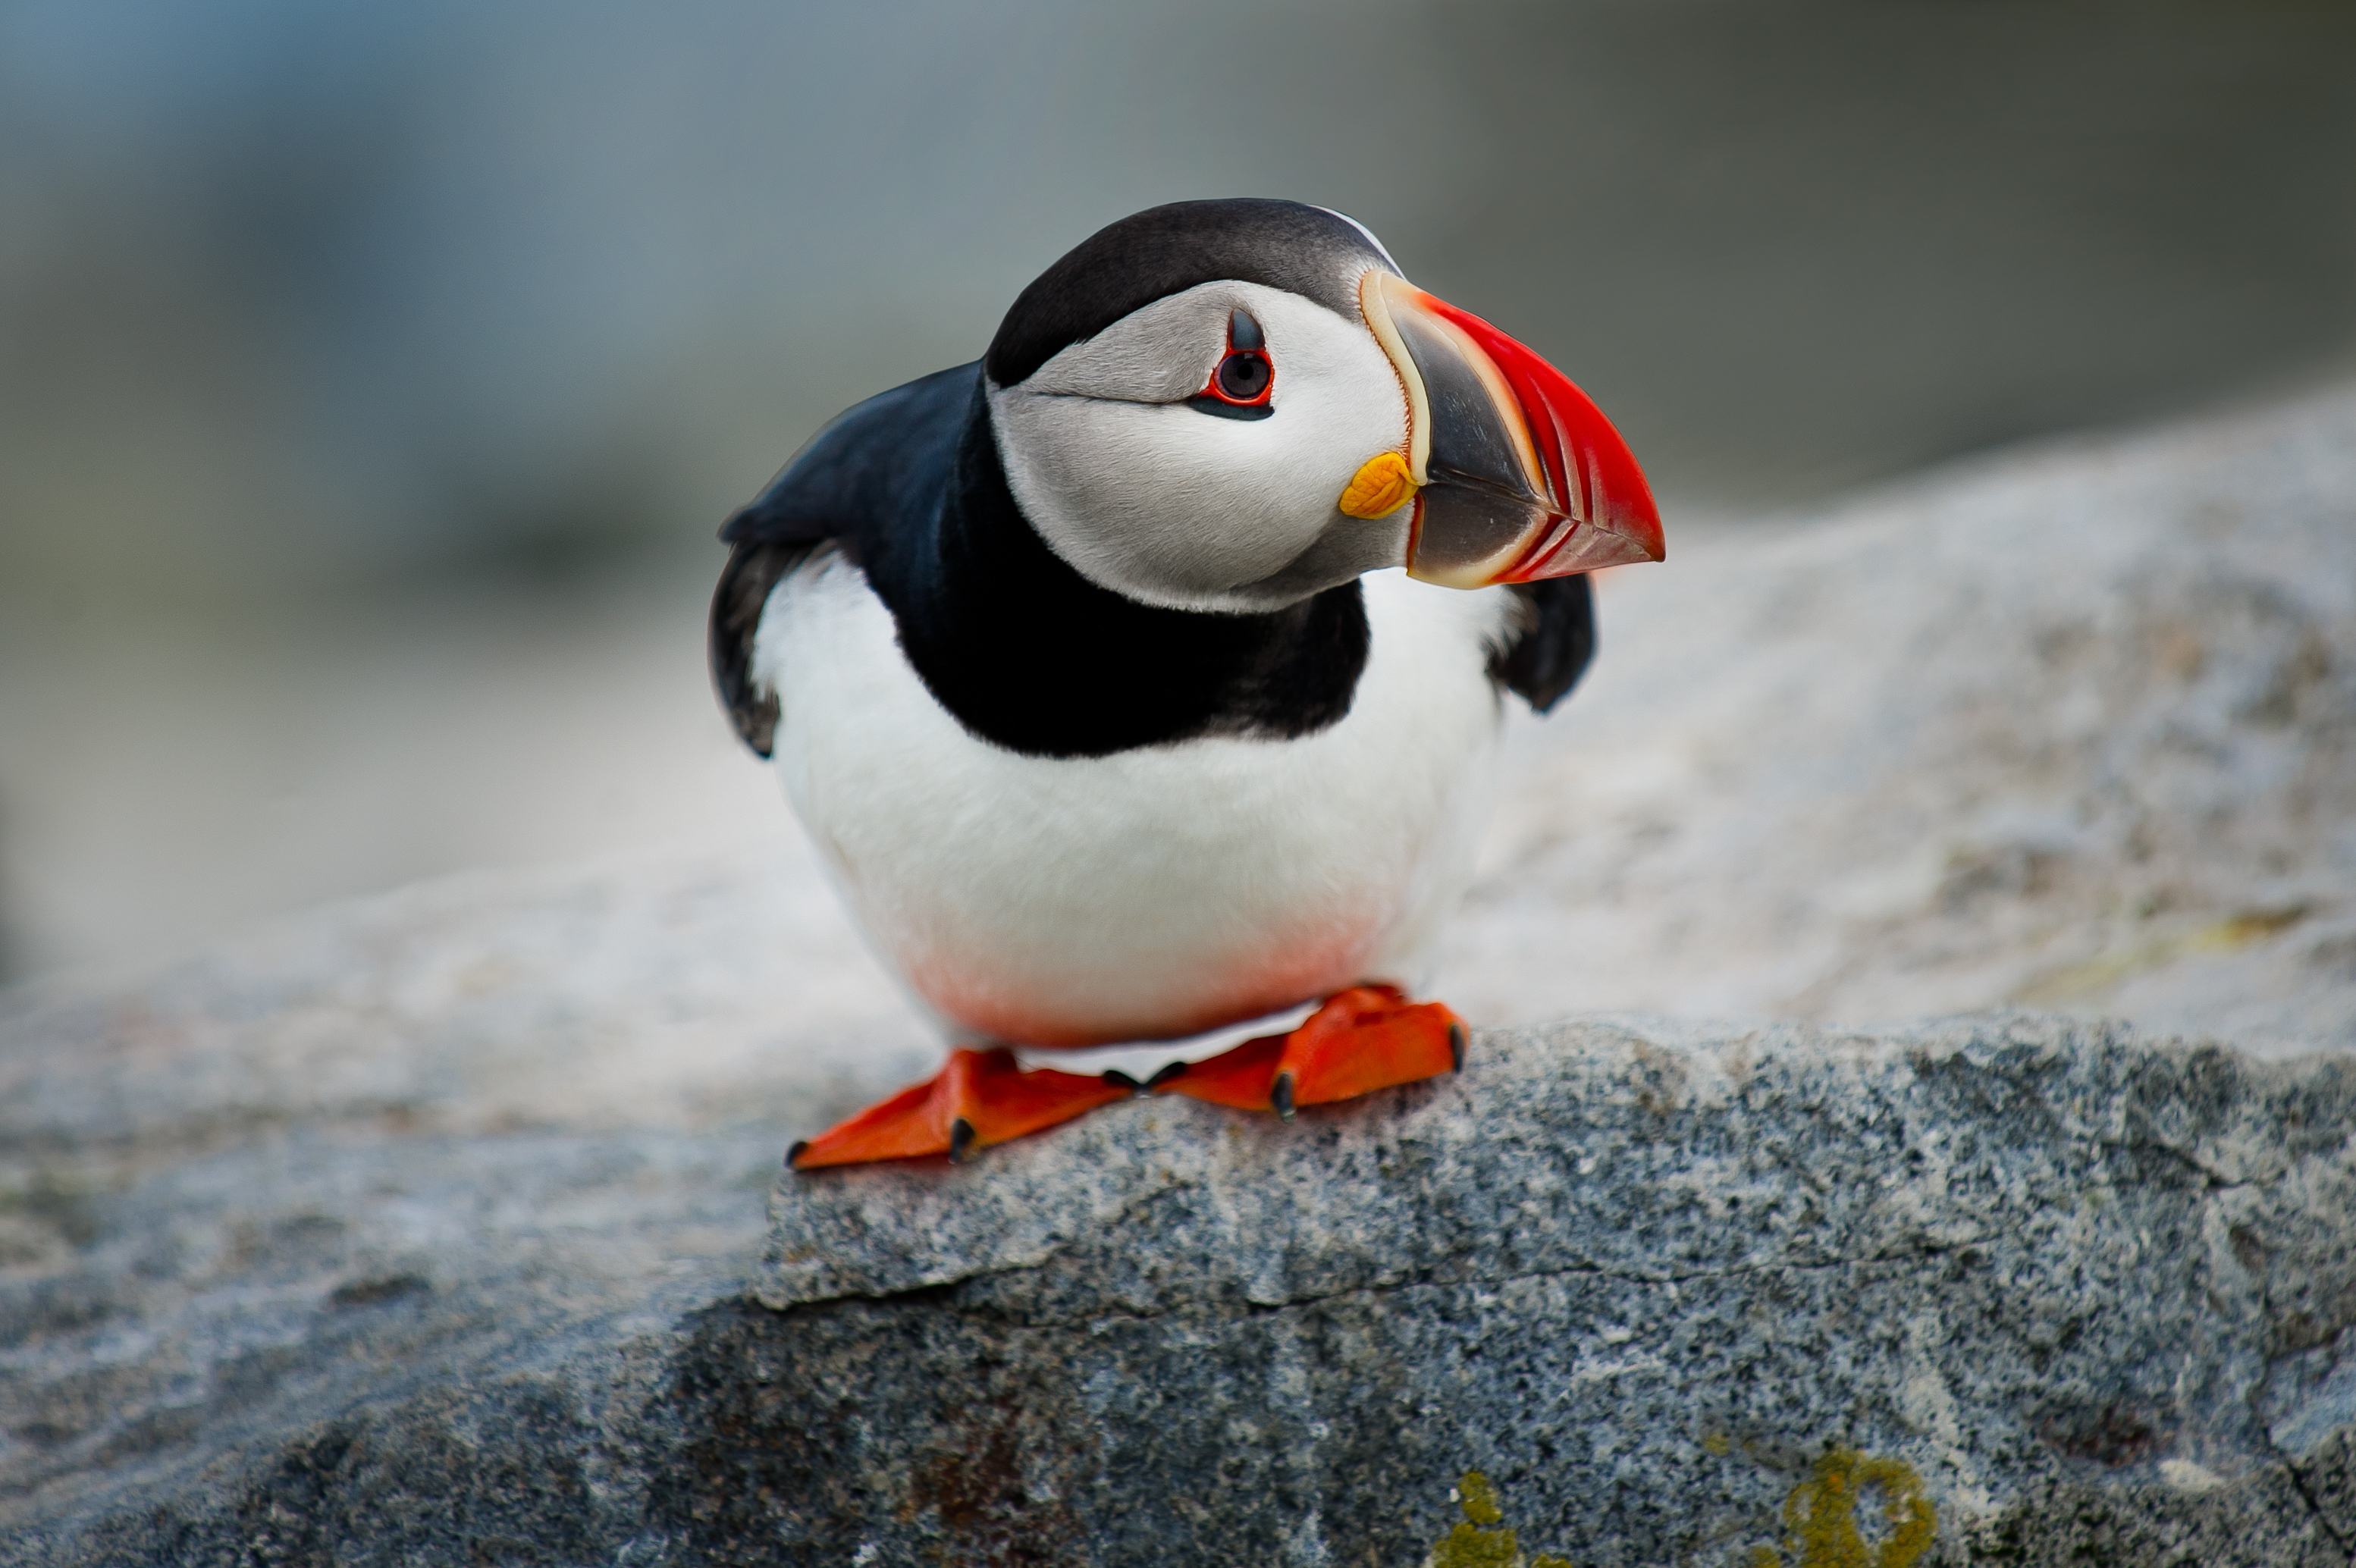
bird, seabird, beak, fauna, puffin, close up, vertebrate, charadriiformes